Caribbean Peace Force

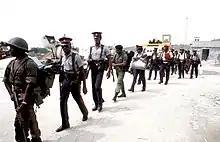
Members of the Eastern Caribbean Defence Force participate in Operation Urgent Fury. Includes Royal Barbados Police Force personnel and soldiers of unknown nationality. 3 November 1983

The Caribbean Peace Force (CPF), also known as the Caribbean Peacekeeping Force and the Eastern Caribbean Peace Force (ECPF), was a 350-member peacekeeping force operating in Grenada from October 1983 to June 1985 after the Invasion of Grenada, codenamed "Operation Urgent Fury". The military intervention by the United States of America in coalition with six Caribbean nations was in response to the illegal deposition and execution of Grenadan Prime Minister Maurice Bishop on Oct. 19, 1983. Bishop's revolutionary regime was briefly replaced by a military junta composed entirely of Grenadian military officers. On October 25, 1983, the United States, Barbados, Jamaica and members of the Organisation of Eastern Caribbean States landed on Grenada, defeated Grenadian and Cuban resistance and overthrew the military government of Hudson Austin.